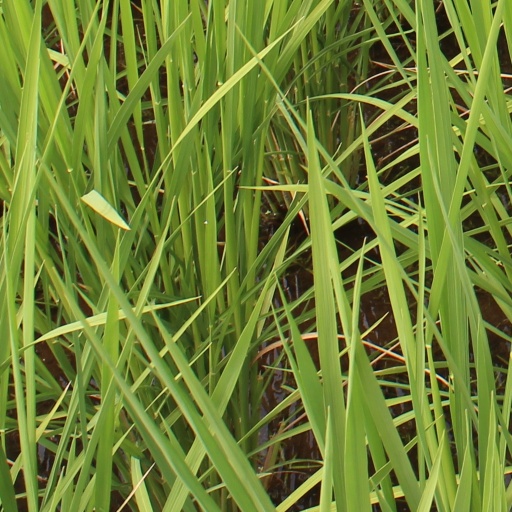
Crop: rice